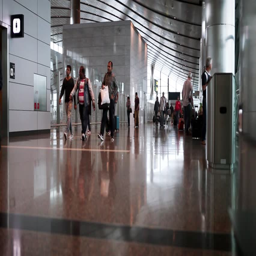
people walking in the international airport of interior